Sport in Galway

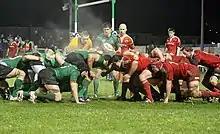
Connacht playing a 2010–11 Celtic League match, against Munster, at the Galway Sportsgrounds

Galway United F.C., based at Eamonn Deacy Park (formerly Terryland Park) in the city, was playing in the League of Ireland Premier Division as of the 2025 season. Originally formed as Galway Rovers in the 1930s, the club was invited to enter the League of Ireland in 1977. Michael D. Higgins, later President of Ireland, has served as a president of the club in a ceremonial capacity. Galway United's men's team were FAI Cup winners in 1991 and League of Ireland Cup winners in 1986 and 1997, while the women's team were All-Island Cup winners in 2023 and 2024.